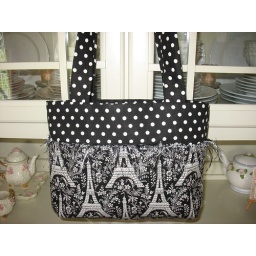
Paris in Black and White. This is my popular bag. Attached is a black and white fringe.